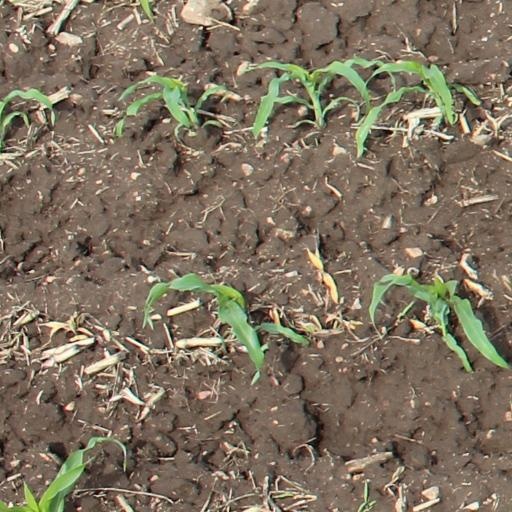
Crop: maize; corn